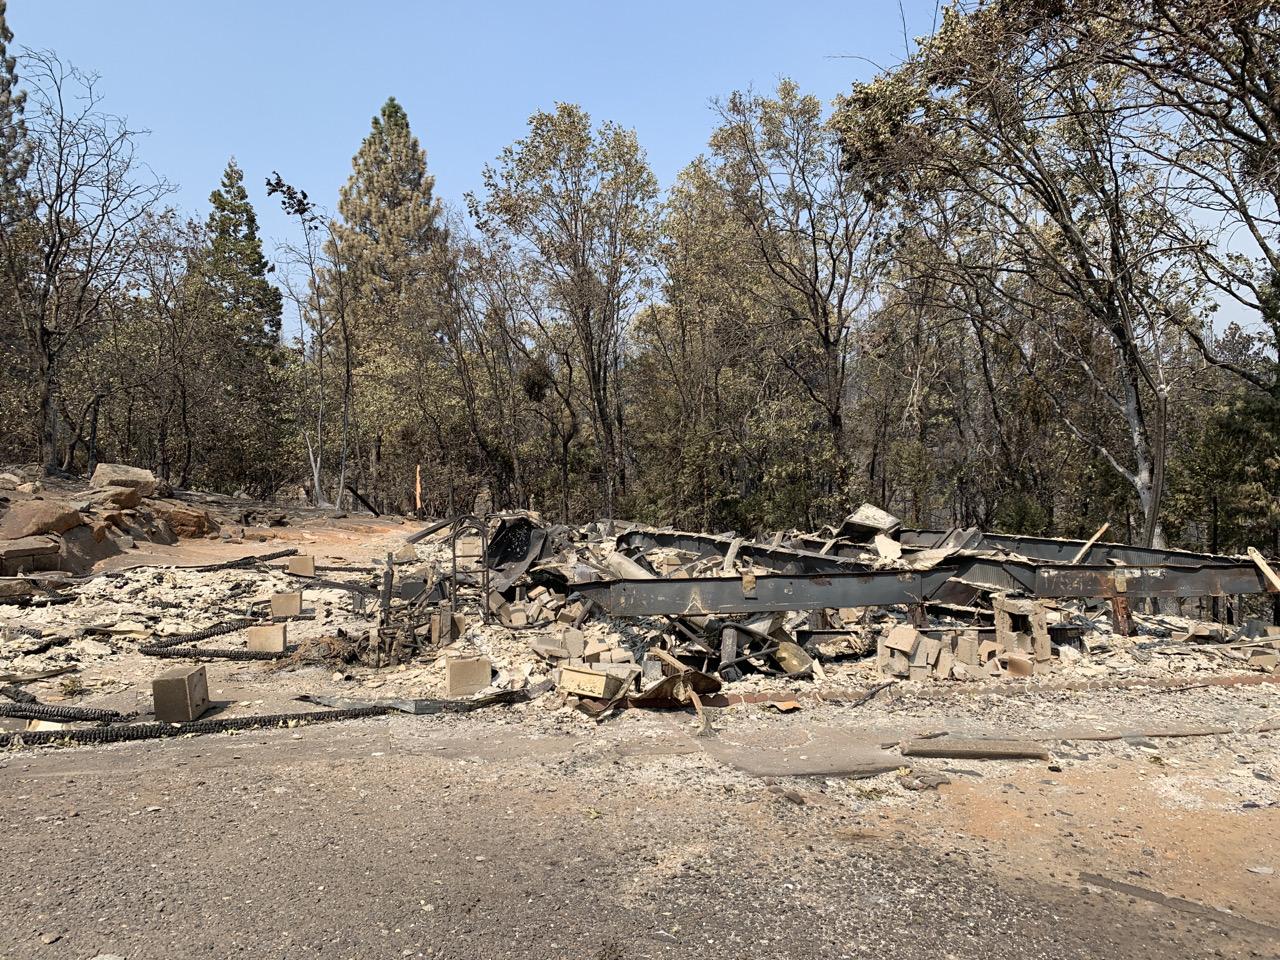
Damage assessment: destroyed